Cernăuți County

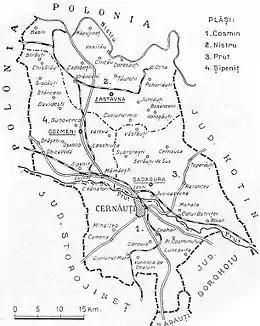
Map of Cernăuți County as constituted in 1938

According to the Romanian census of 1930, the population of Cernăuți County was 305,097, of which 48.9% were ethnic Ukrainians, 21.8% ethnic Romanians, 13.1% ethnic Jews, 12.5% ethnic Germans and 4.6% ethnic Poles, as well as other minorities. Classified by religion: 78.1% were Orthodox Christian, 9.1% Jewish, 9.1% Roman Catholic, 1.9% Greek Catholic, as well as other minorities.